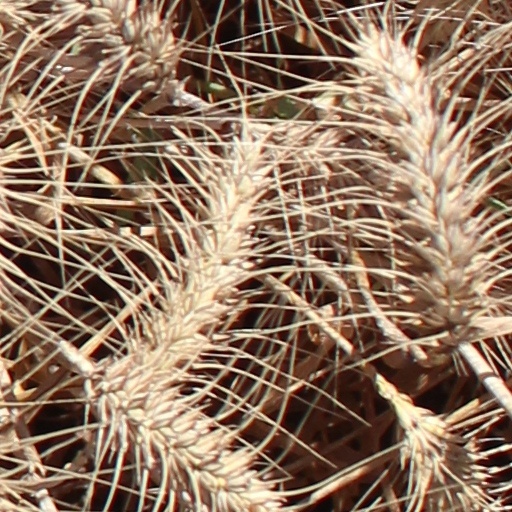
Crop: wheat